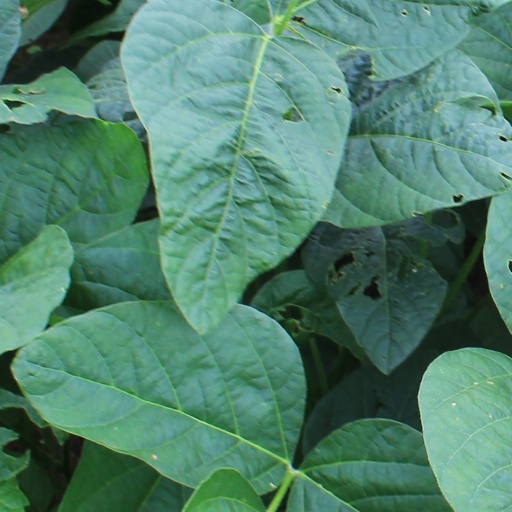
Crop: soybean